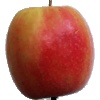
Label: apple_pink_lady